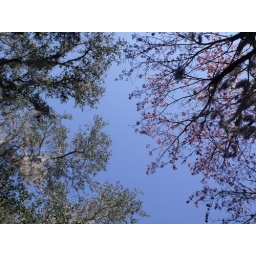
the glorious blue sky above the forest